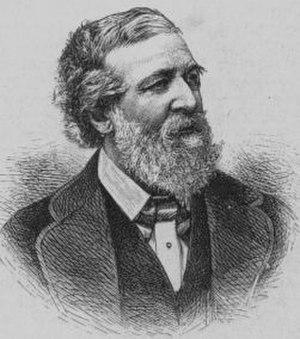
Daniel Dunglas Home est un médium et voyant écossais, devenu célèbre au cours du XIXᵉ siècle grâce à de nombreuses exhibitions de ses prétendus dons de lévitation et de médiumnité. Il était aussi soi-disant capable de produire à volonté des claquements et des cognements dans les maisons.